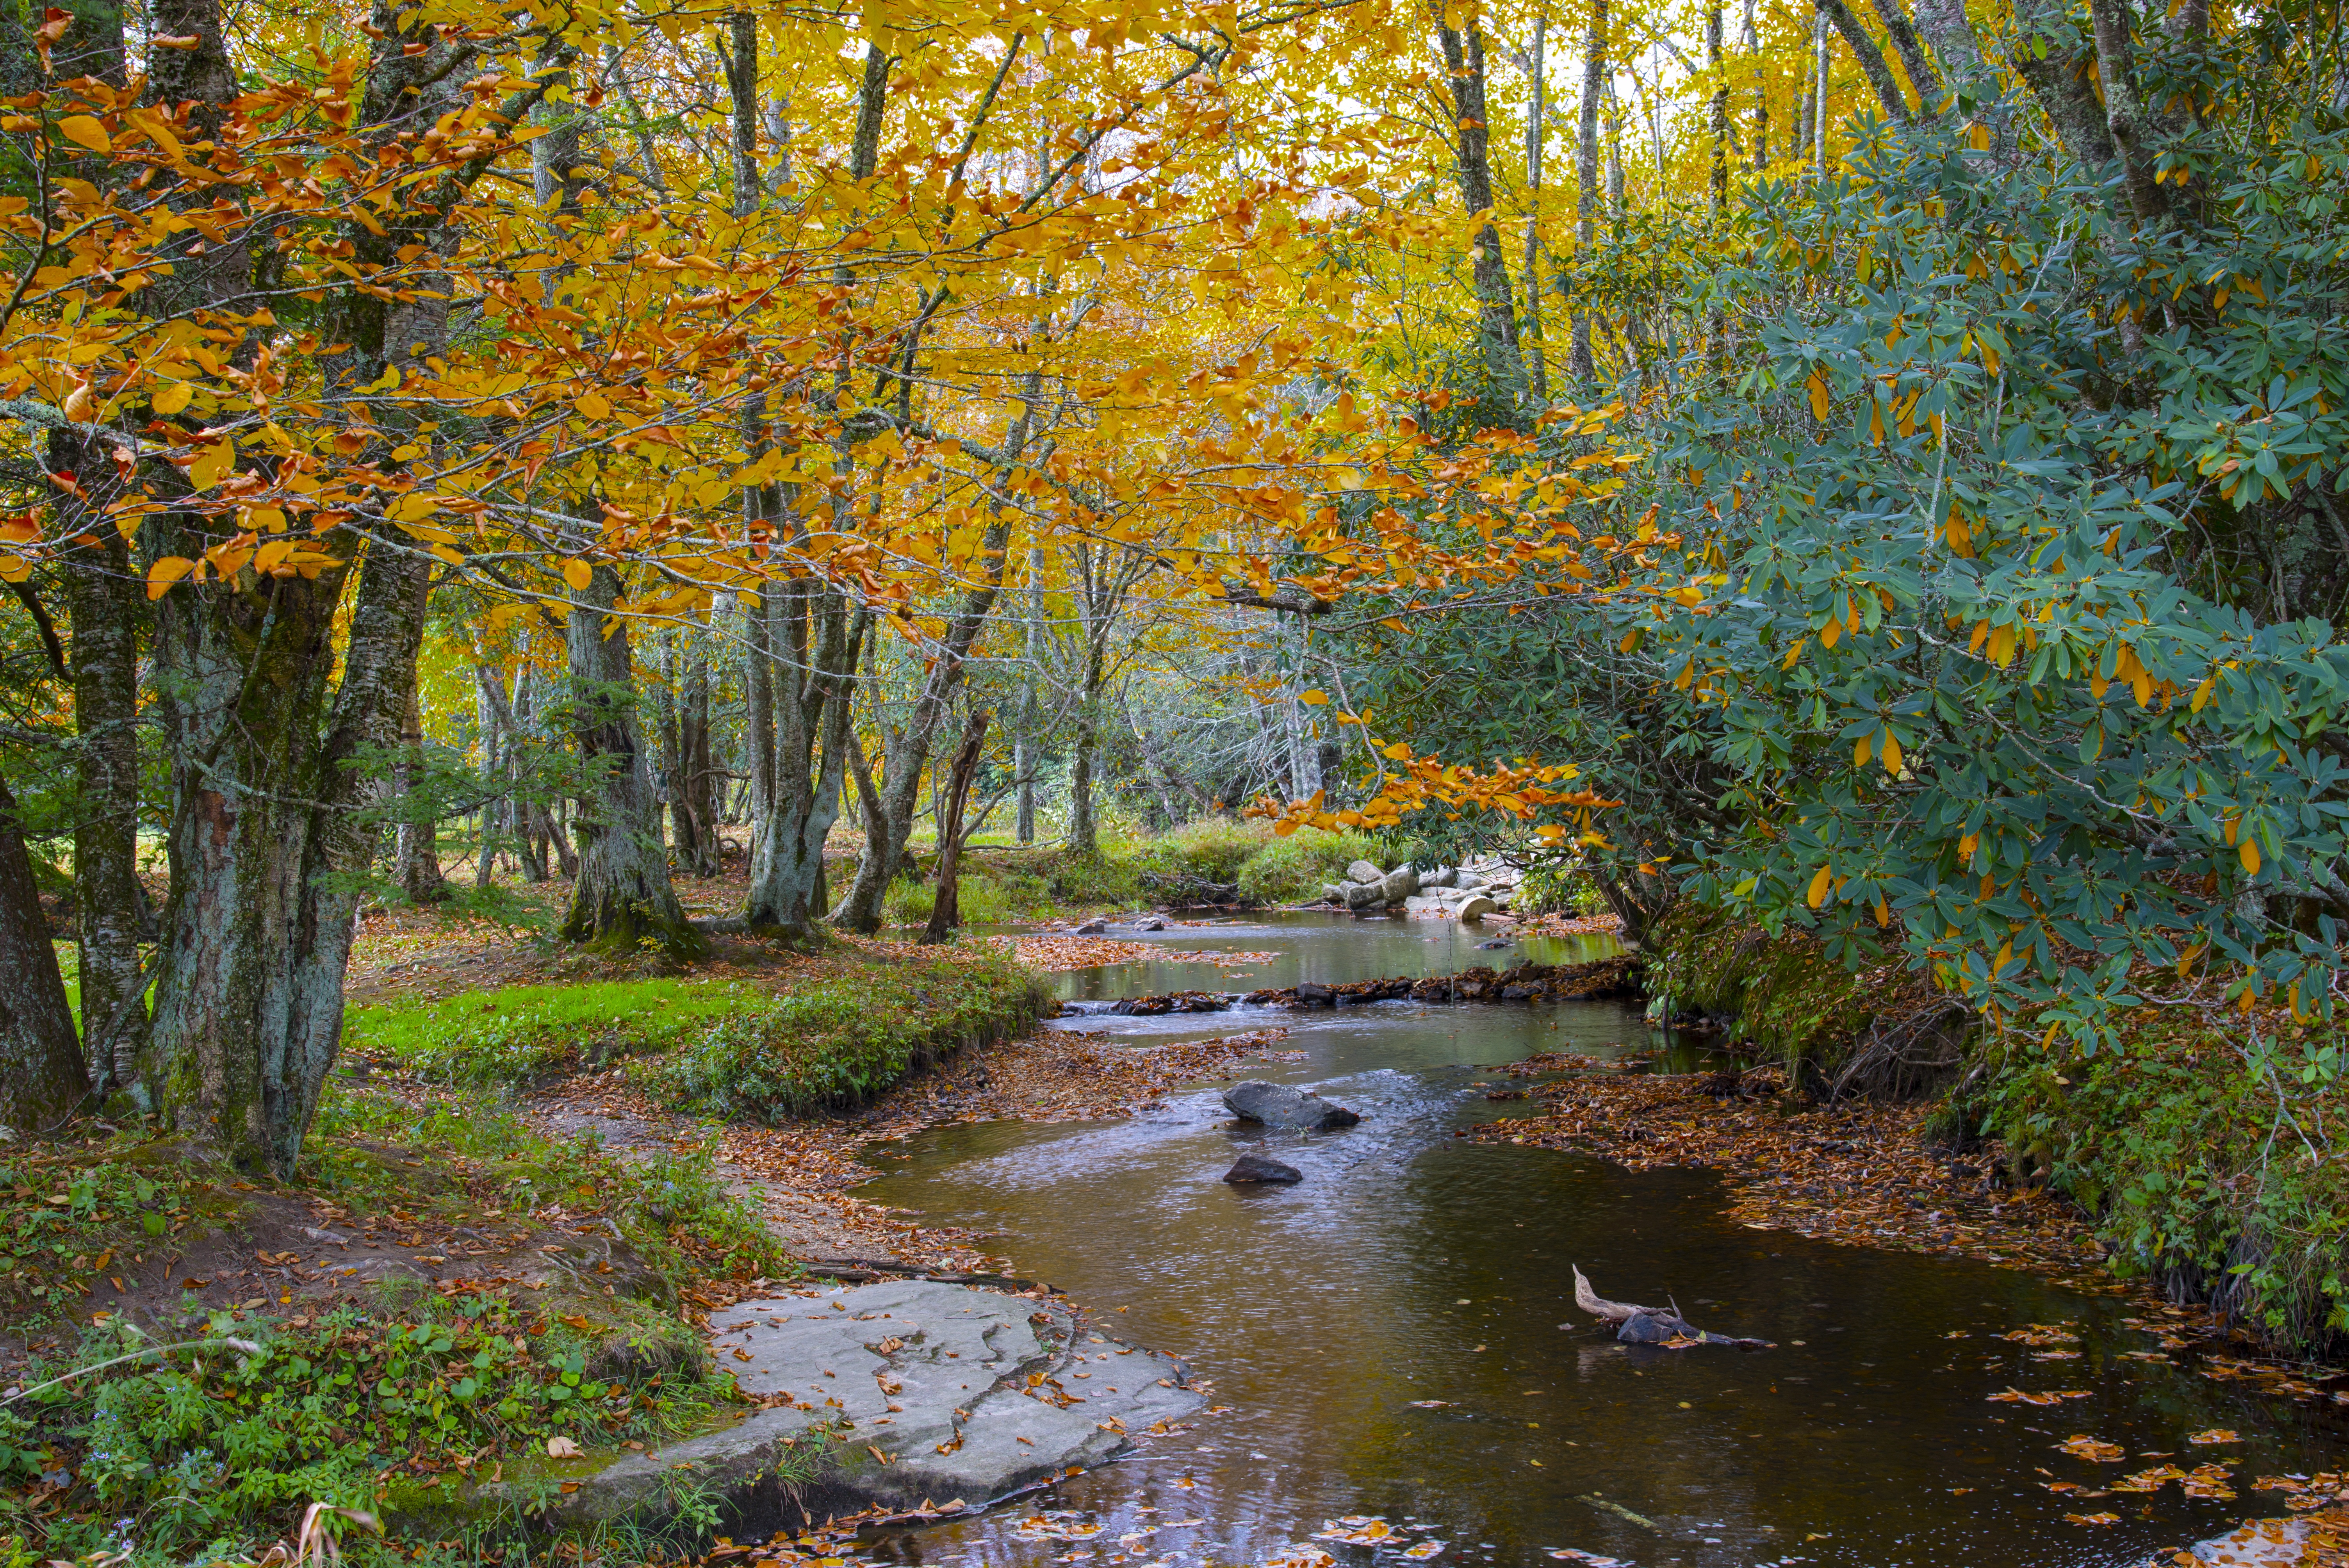
landscape, tree, nature, forest, creek, wilderness, leaf, river, pond, stream, peaceful, autumn, scenery, season, deciduous, wetland, woodland, habitat, yellow leaves, ecosystem, natural environment, woody plant, temperate broadleaf and mixed forest, riparian forest